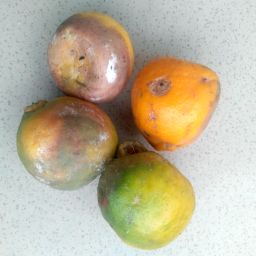
Fruit: Orange
Quality: Bad